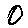
Label: 0